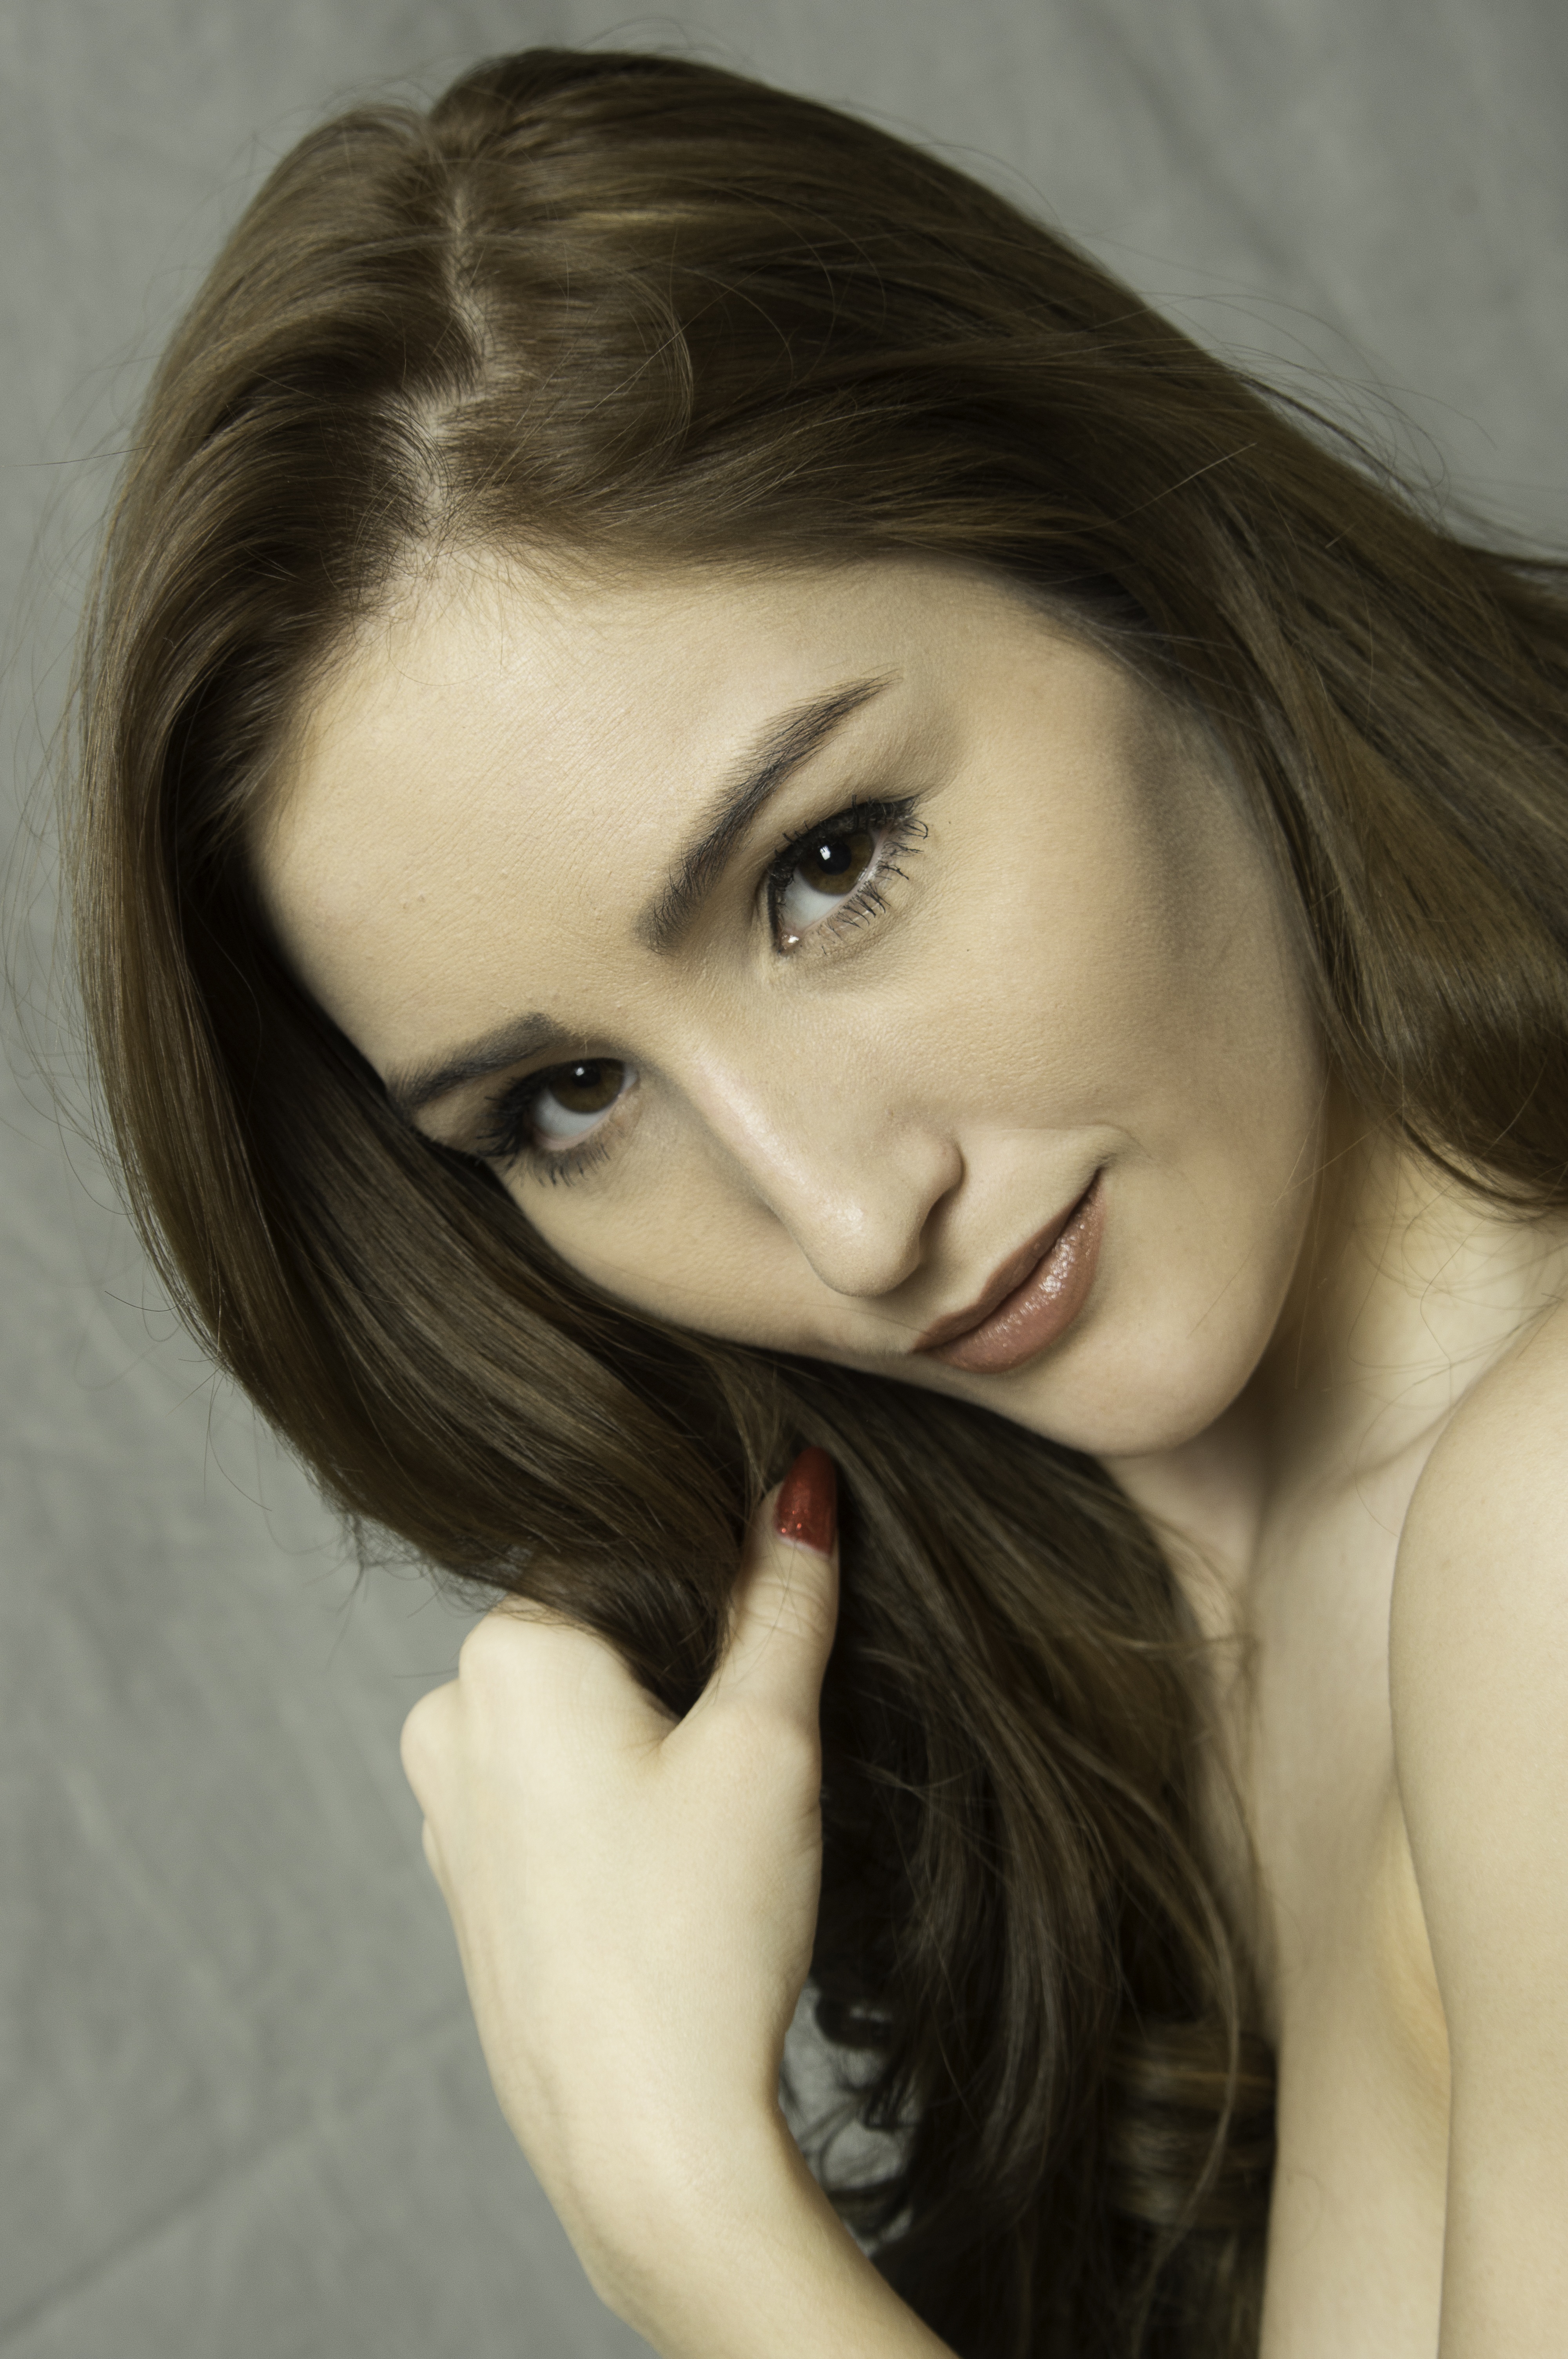
person, girl, woman, hair, photography, female, portrait, model, professional, lady, lip, hairstyle, long hair, close up, human body, black hair, uk, face, eye, head, skin, beauty, sexy, nude, organ, gorgeous, sunning, photo shoot, brown hair, portrait photography, art model, supermodel